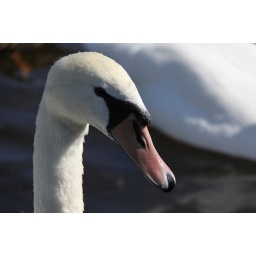
A day out in Lurgan. This swan had just ducked its head and the water drops are still visible.